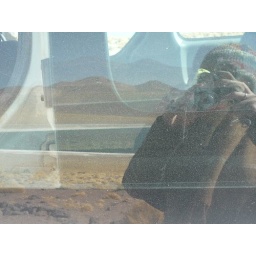
Me being cute with reflections in the car window.